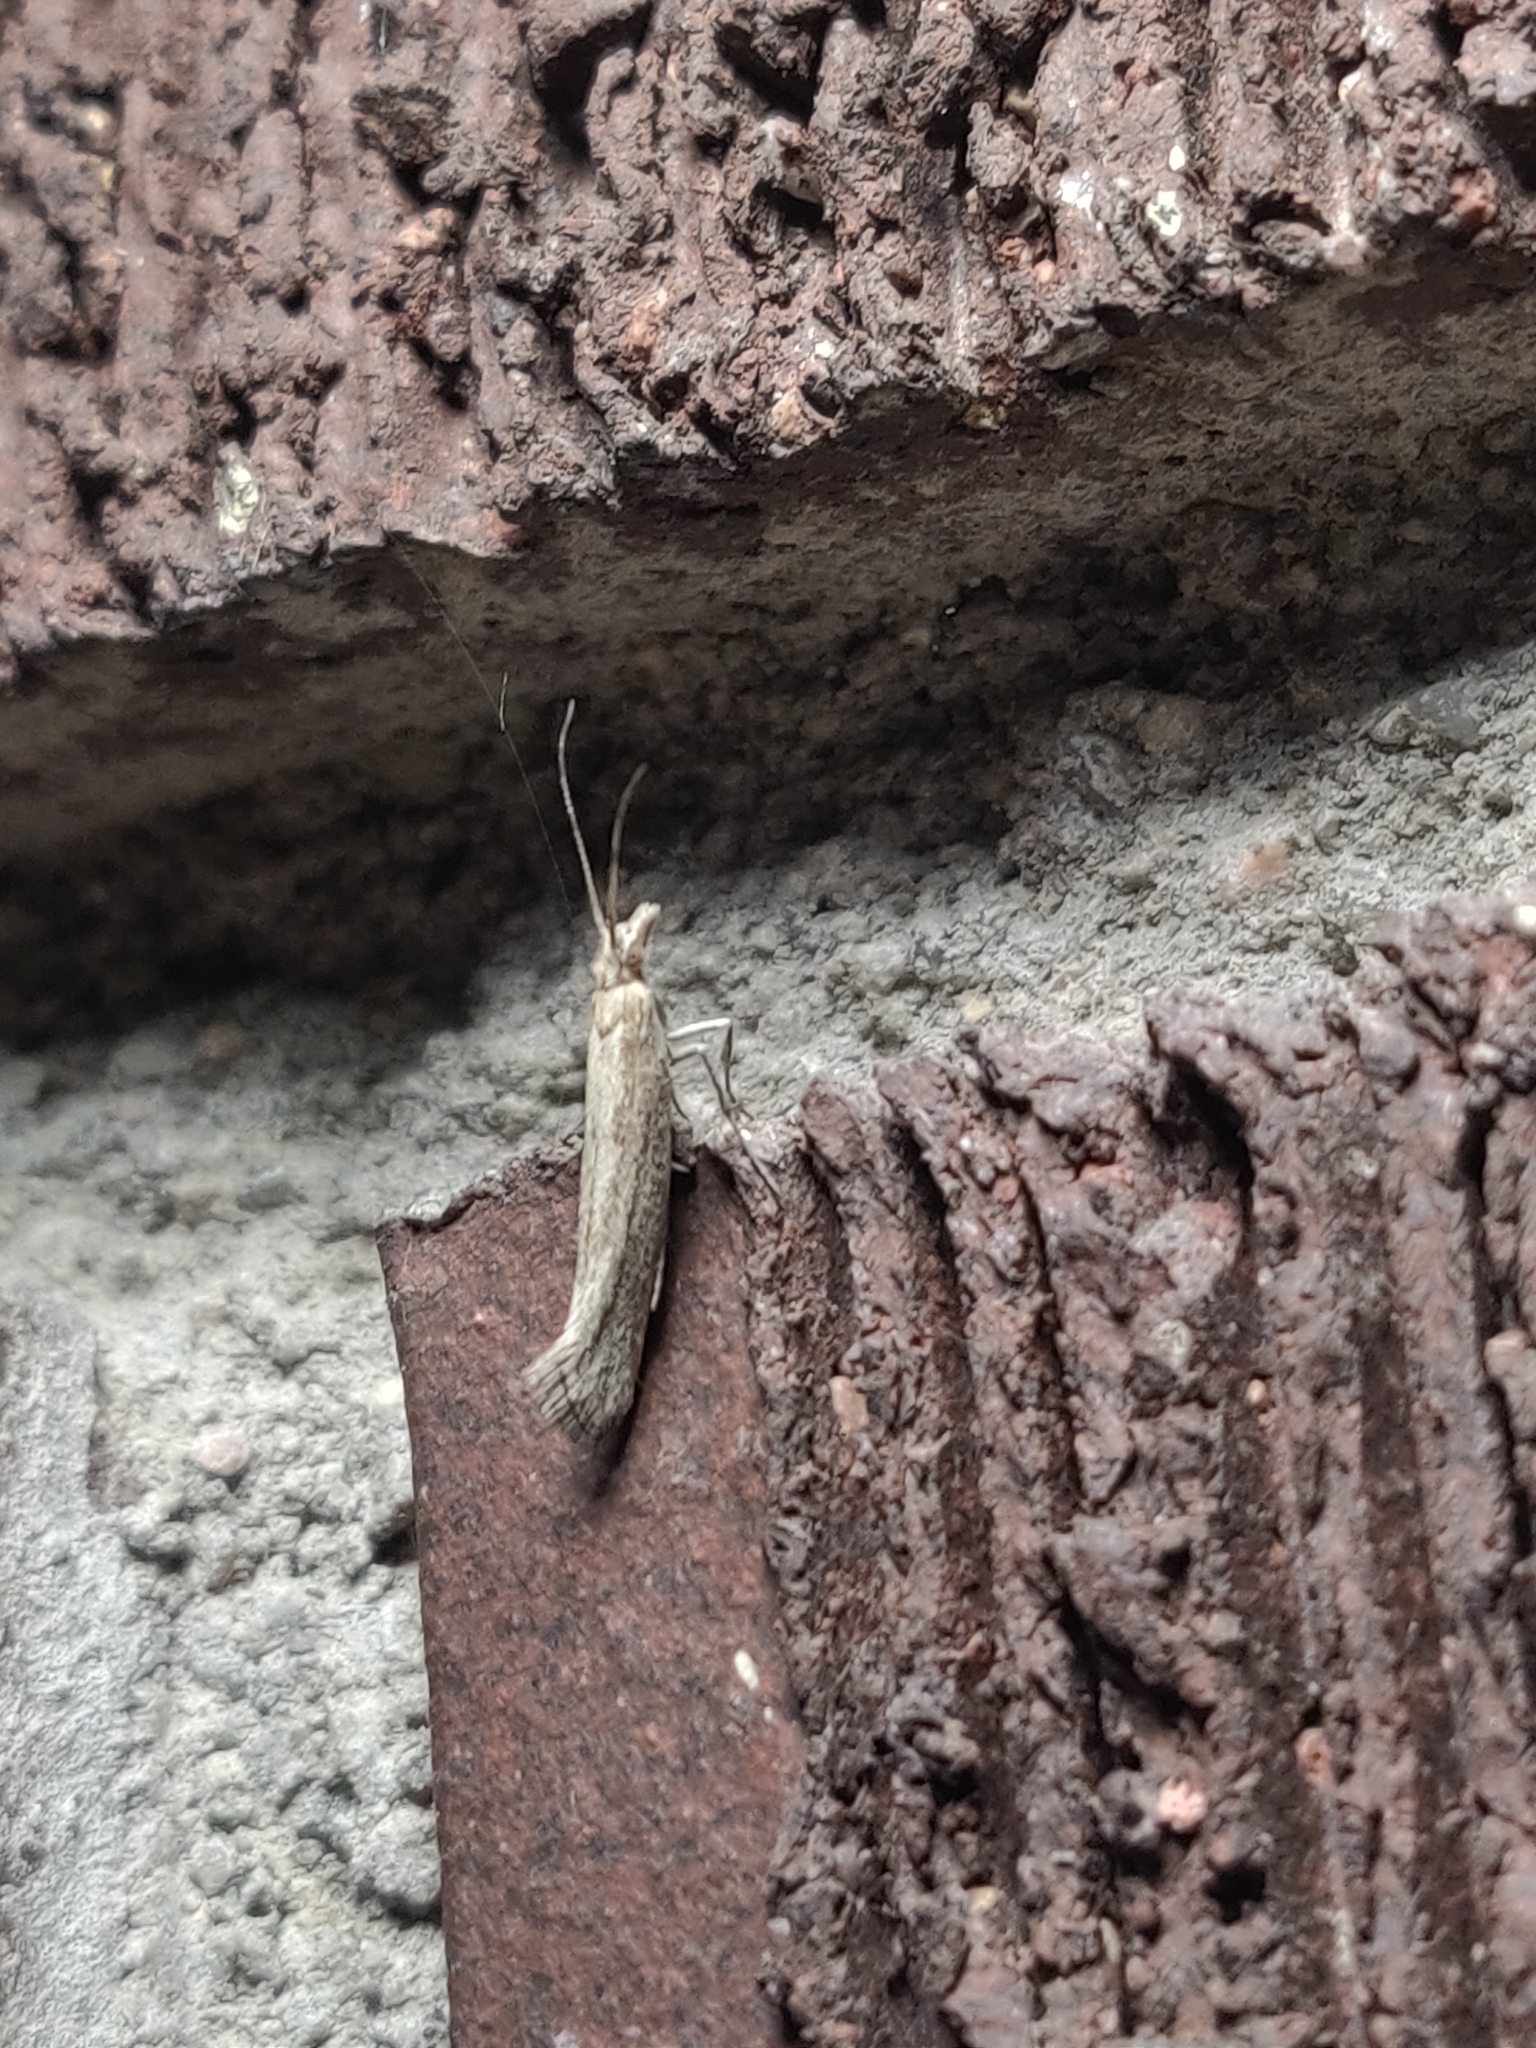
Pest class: diamondback_moth